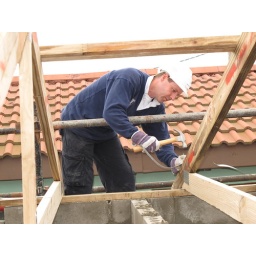
Fixing the roof trusses involving making holes in the hoop iron without the aid of a drill